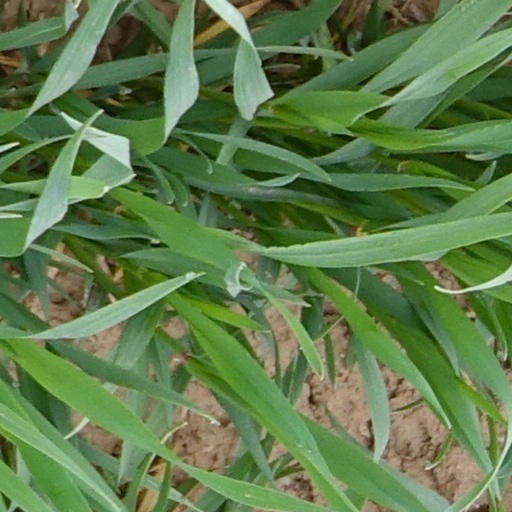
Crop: wheat